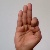
The image shows a hand gesture representing the letter 'F' in Indian Sign Language.